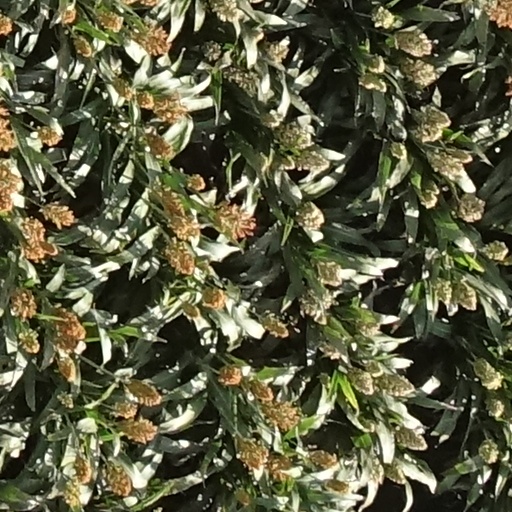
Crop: sorghum